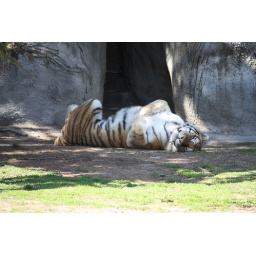
Despite their ability to kill a person in under a minute.. they are quite cute when behind a moat and fence.